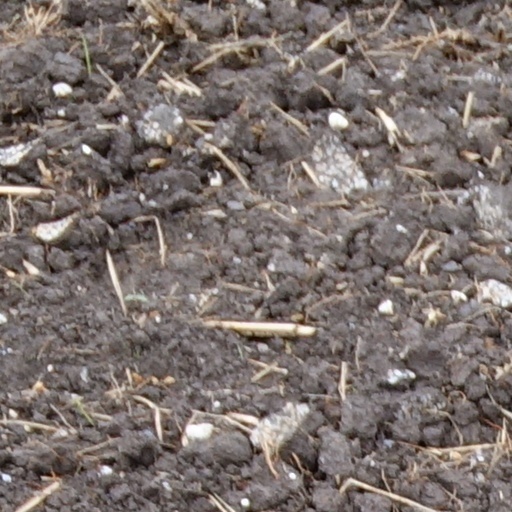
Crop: wheat